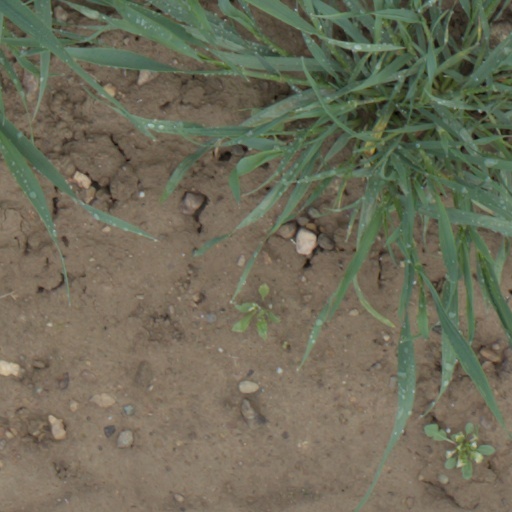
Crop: wheat